Merizo Conbento

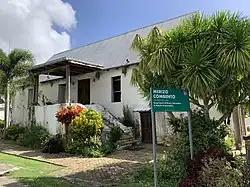

The Merizo Conbento is a historic building on Guam Route 4 in Merizo, Guam. Built in 1856, it is the oldest known occupied building on the island. It is a two-story concrete and ifil-wood structure with a gabled corrugated-metal roof, and a large set of concrete stairs leading to the main level above a raised basement. The present-day exterior is a faithful representation of the building's original appearance (with the exception of the roofing material, and original walls of manposteria (coral mixed with lime) remain inside the structure. It was built as a parish house for the local Roman Catholic diocese, and saw use as a military post and prison during the Japanese occupation period during World War II.